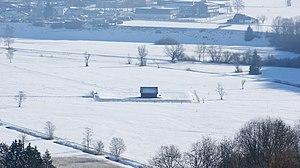
Frastanzer Ried (bog) à Frastanz, Vorarlberg, Autriche. Vue de Fellengatter sur les puits horizontaux pour l’alimentation en eau publique de Feldkirch et de Frastanz.